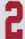
Number: 2